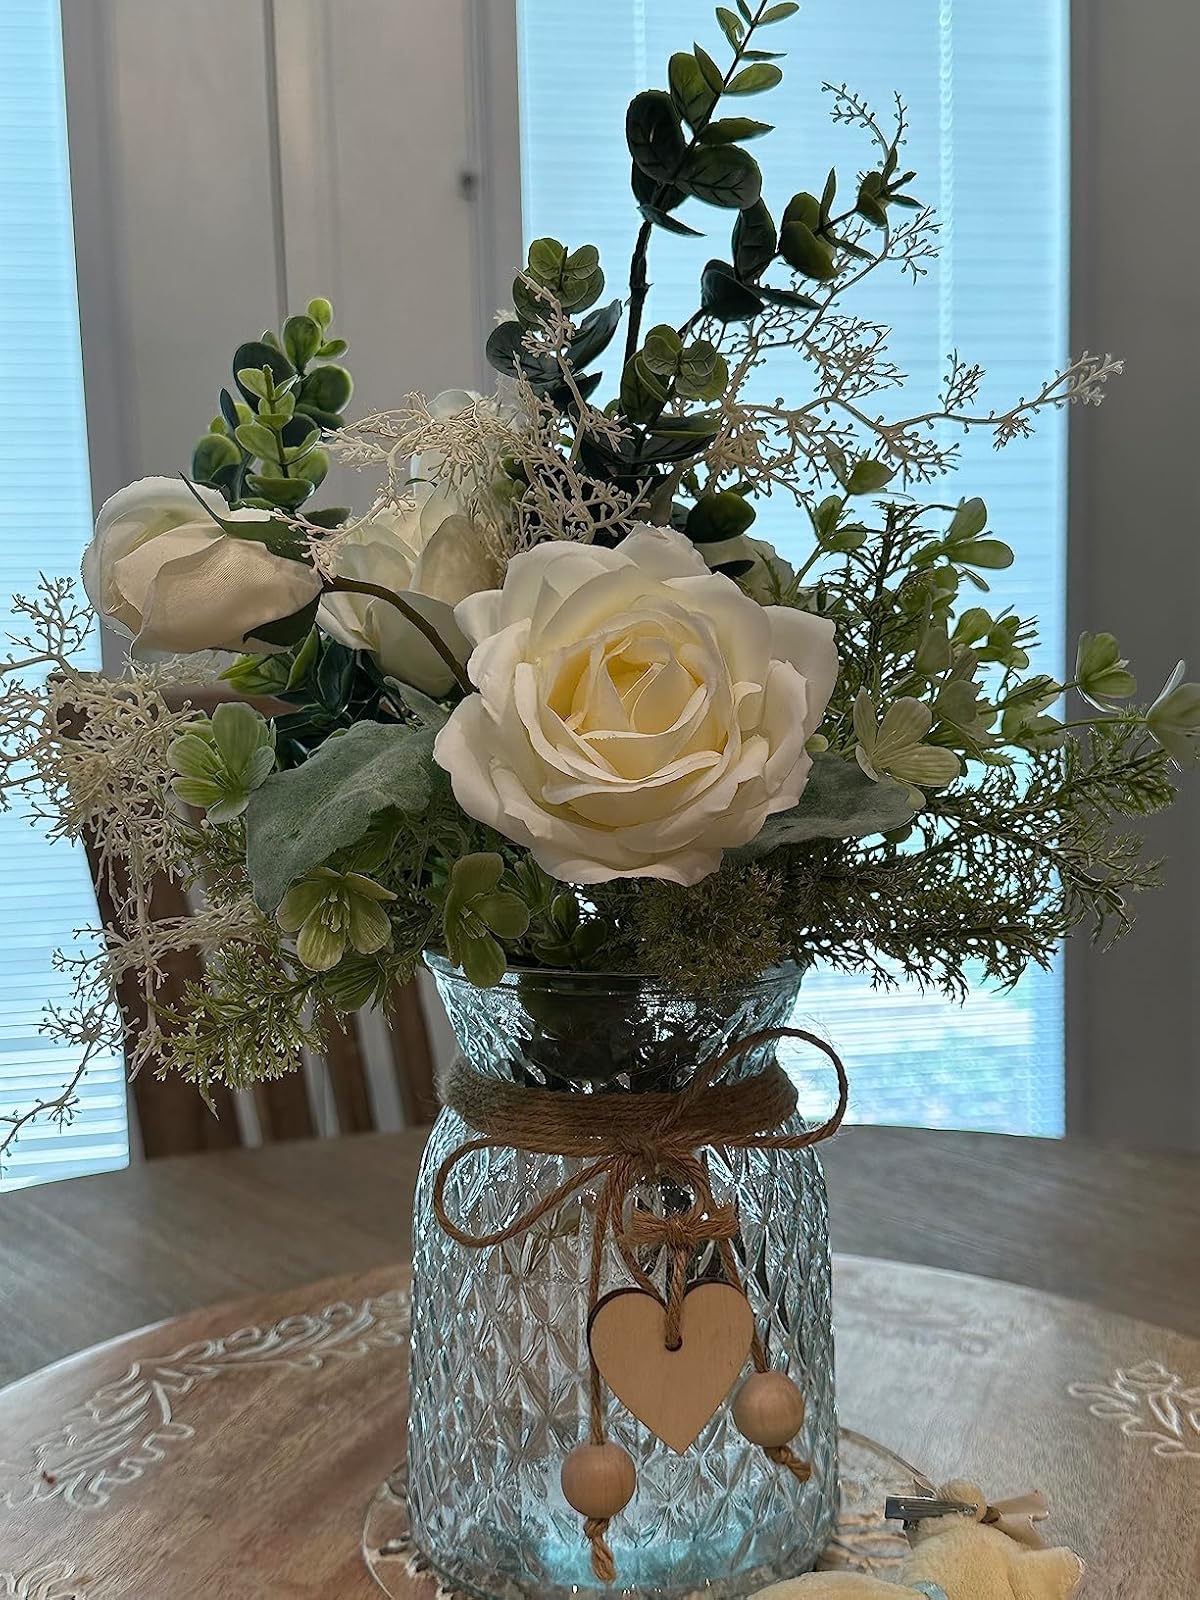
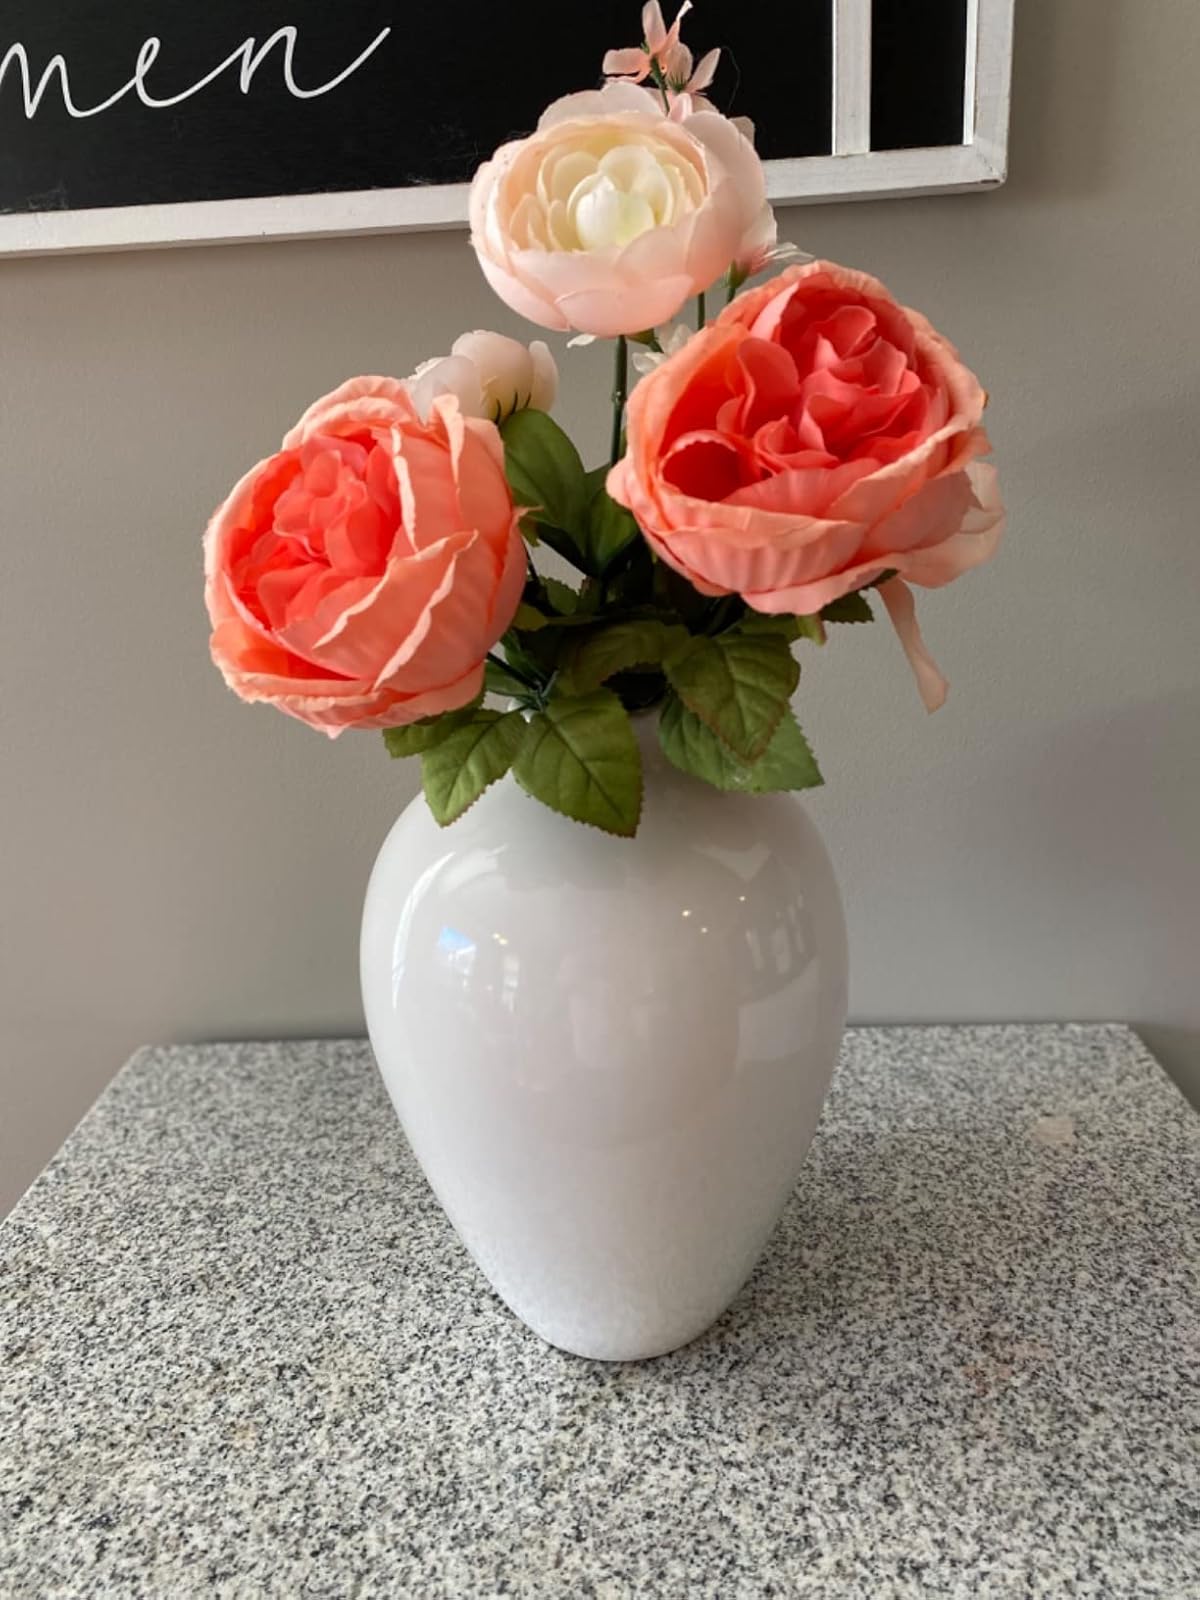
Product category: vase
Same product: no